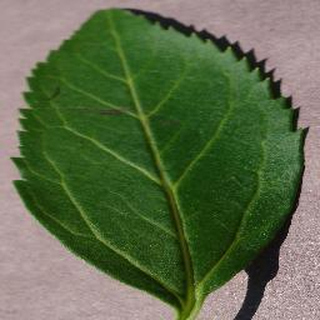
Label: healthy_cherry